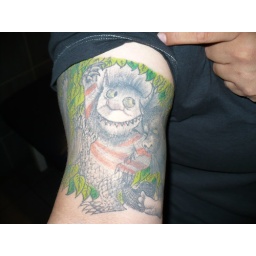
There were a few poeple from the concert in there including this girl who Kimberly spotted her tattoo...